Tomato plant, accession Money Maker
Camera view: vertical (180 deg); turntable rotation: 210 degrees
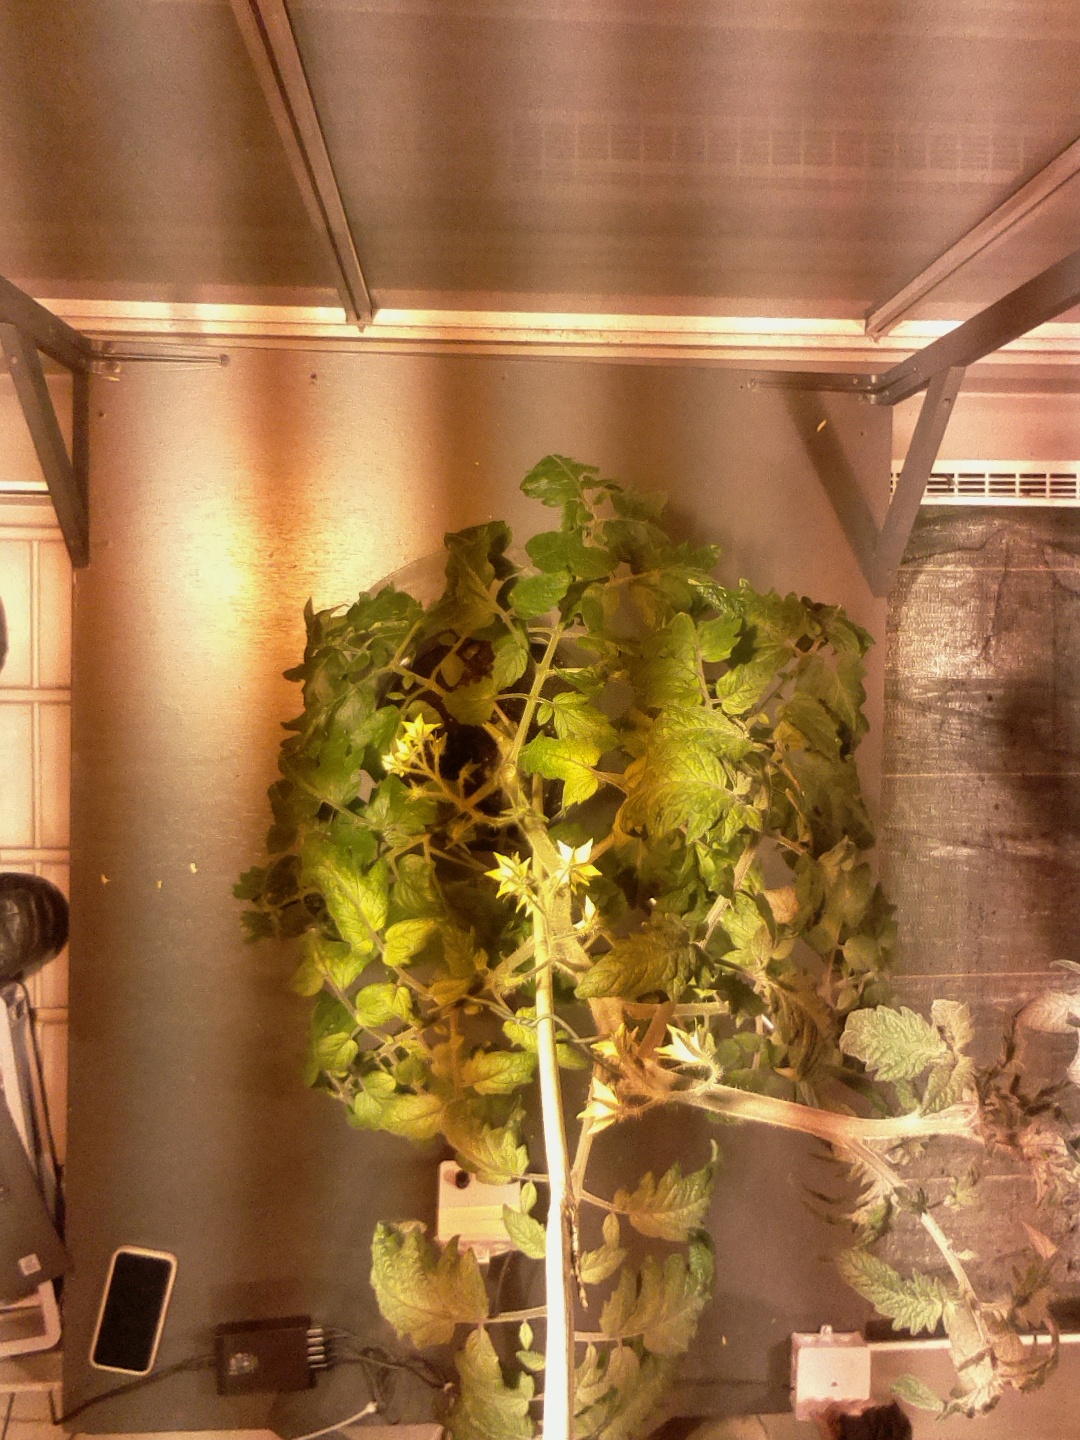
BBCH growth stage 69: End of flowering, 90%-100% of flowers open, more petals falling